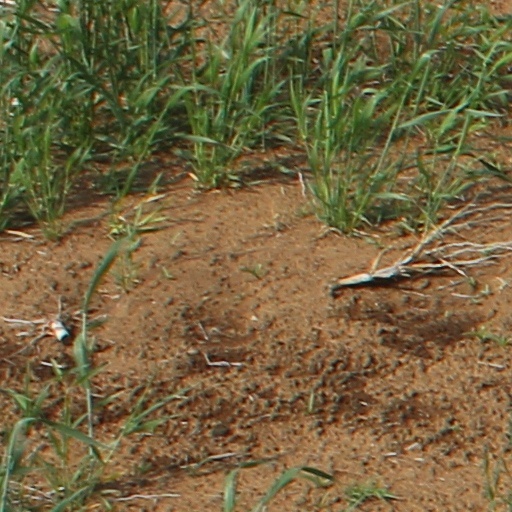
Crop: wheat